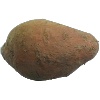
Label: potato_sweet